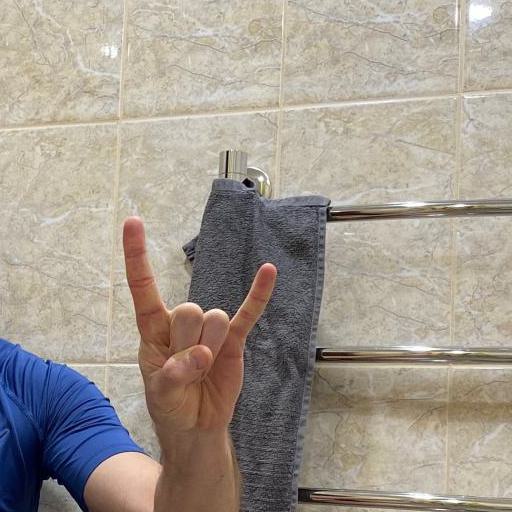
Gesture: rock